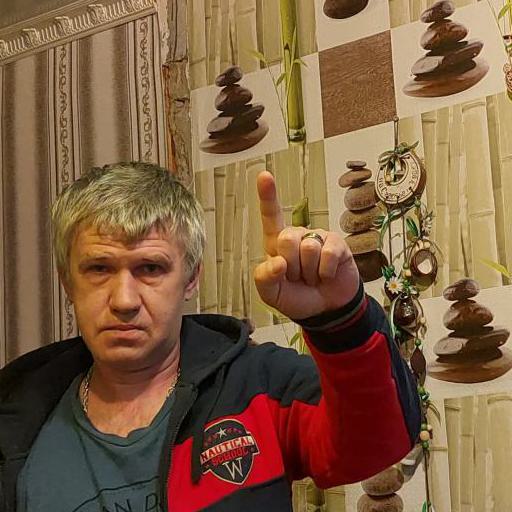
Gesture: one